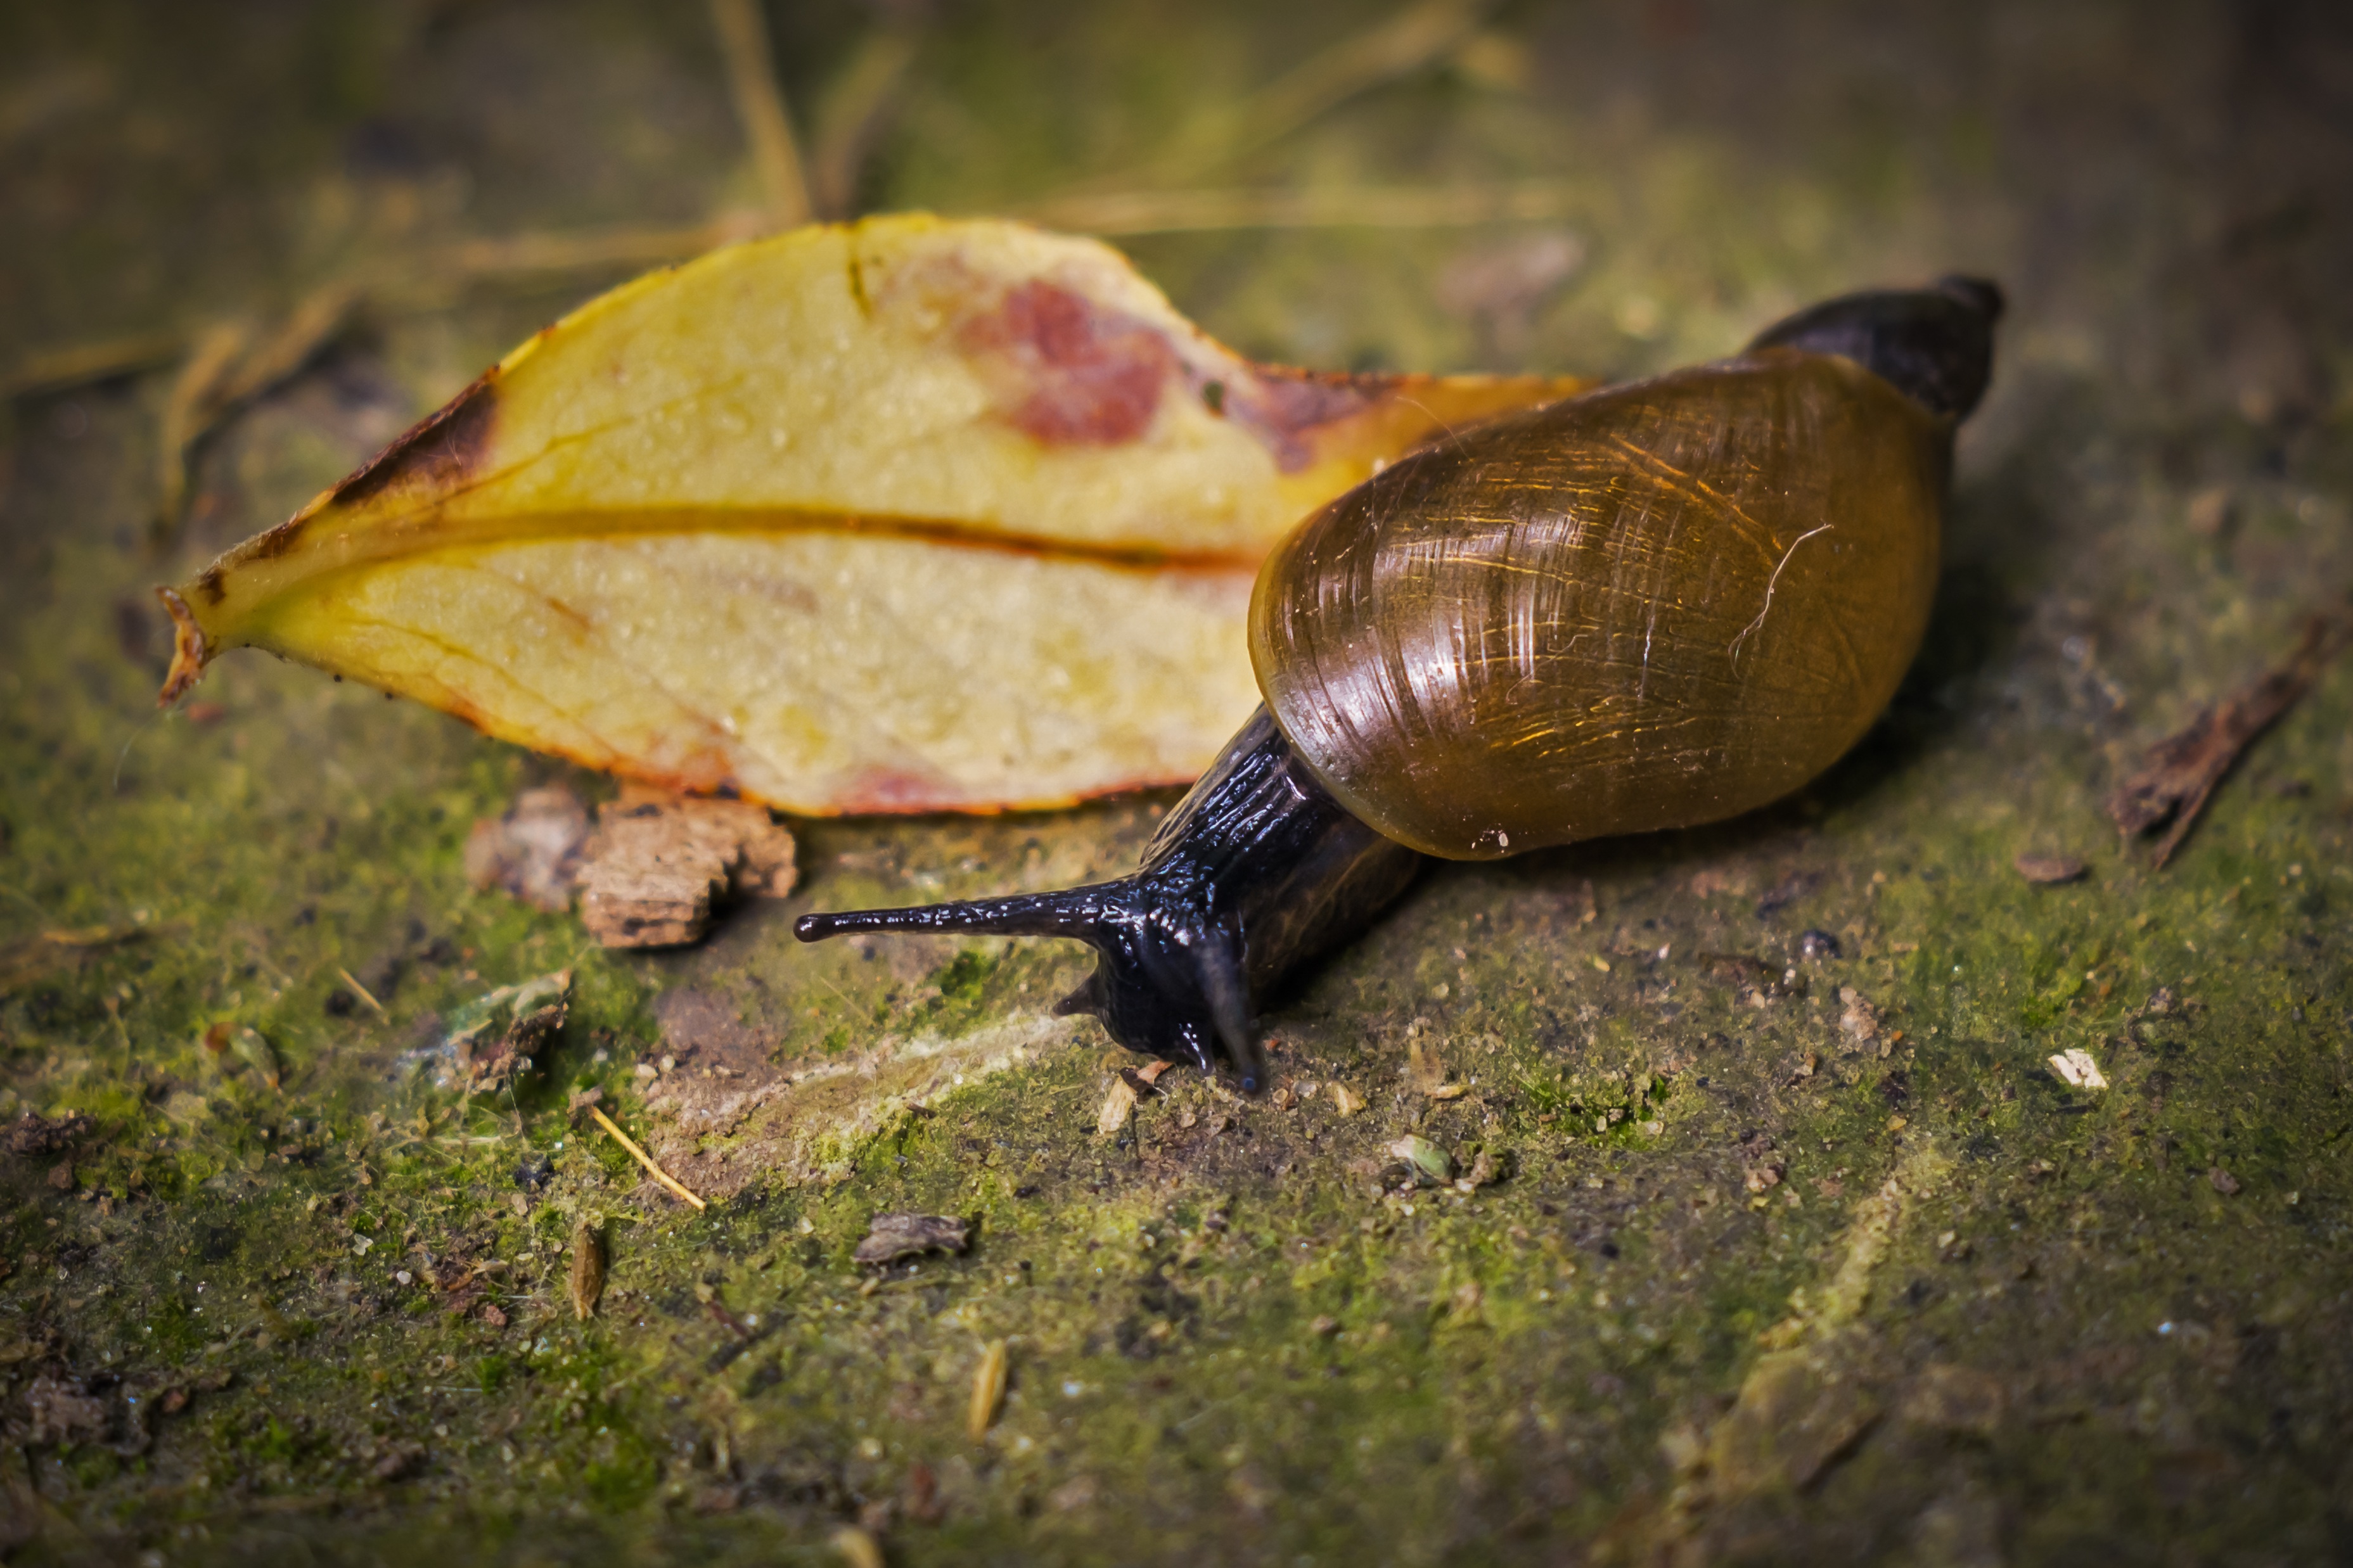
nature, leaf, animal, wildlife, autumn, fauna, invertebrate, close up, snail, slide, slow, macro photography, snail shell, inch, snails and slugs